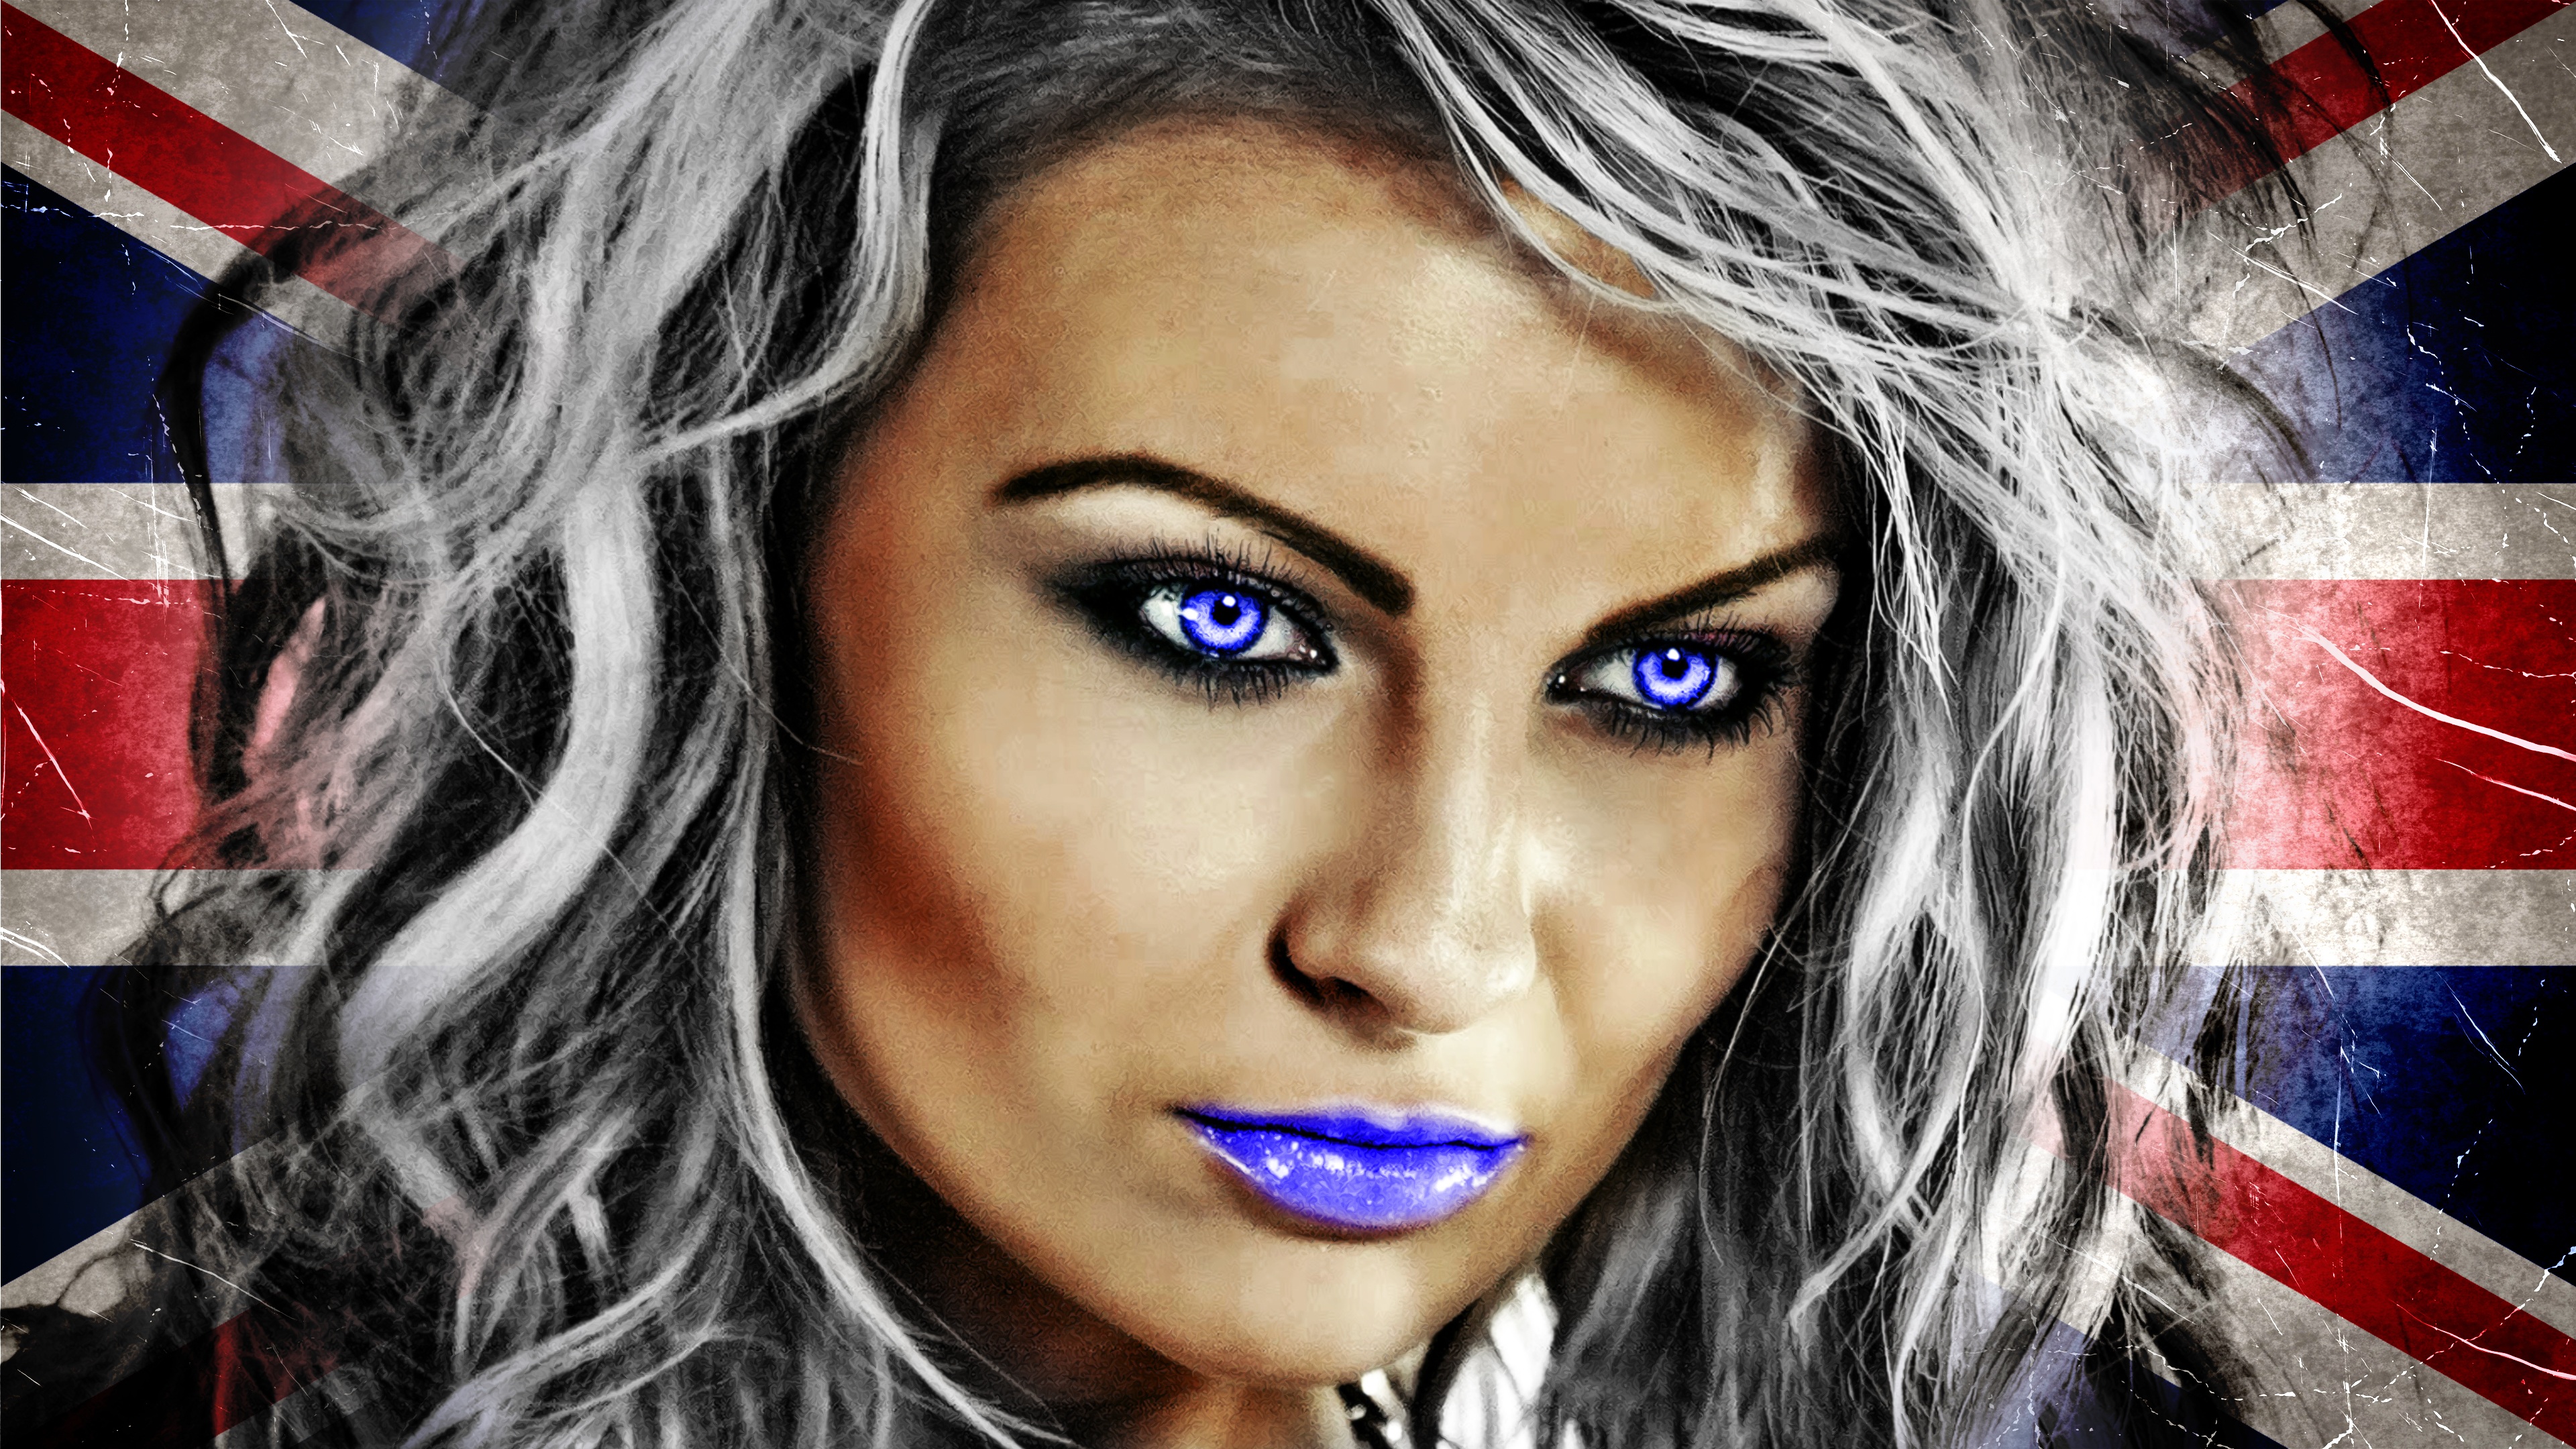
person, girl, woman, hair, photography, singer, model, red, color, flag, human, blue, black hair, england, face, eye, hot, head, lips, beauty, beautiful, sexy, fantasy, pretty, organ, melted, erotic, photo shoot, brown hair